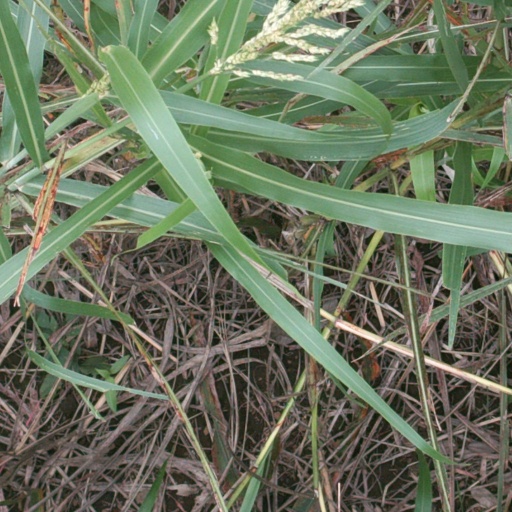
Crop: sorghum